1935 Revolution Day Zócalo Battle

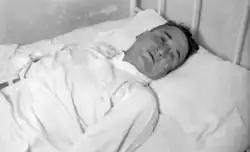
Rodriguez Carrasco receiving medical attention, dated November 20, 1935

8 Gold Shirt members and 20 workers were arrested immediately after the clash. In the following 3 days, police announced the arrest of 10 members of the Revolutionary Mexicanist Action who attended the parade while in the possession of illegal weapons.